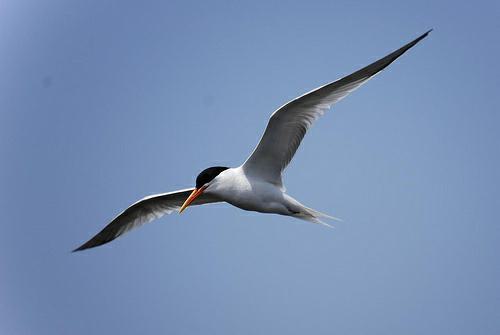
A photo of a elegant tern